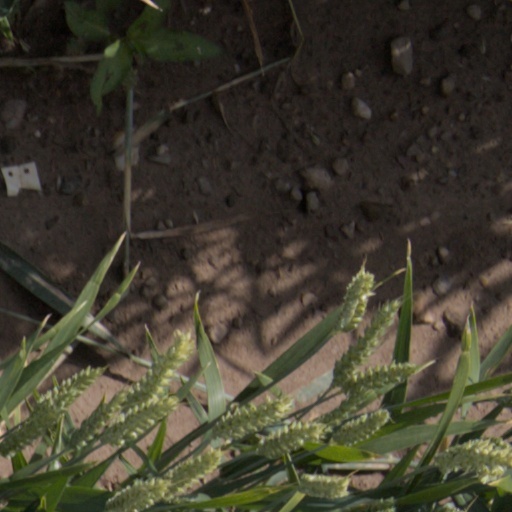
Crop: wheat